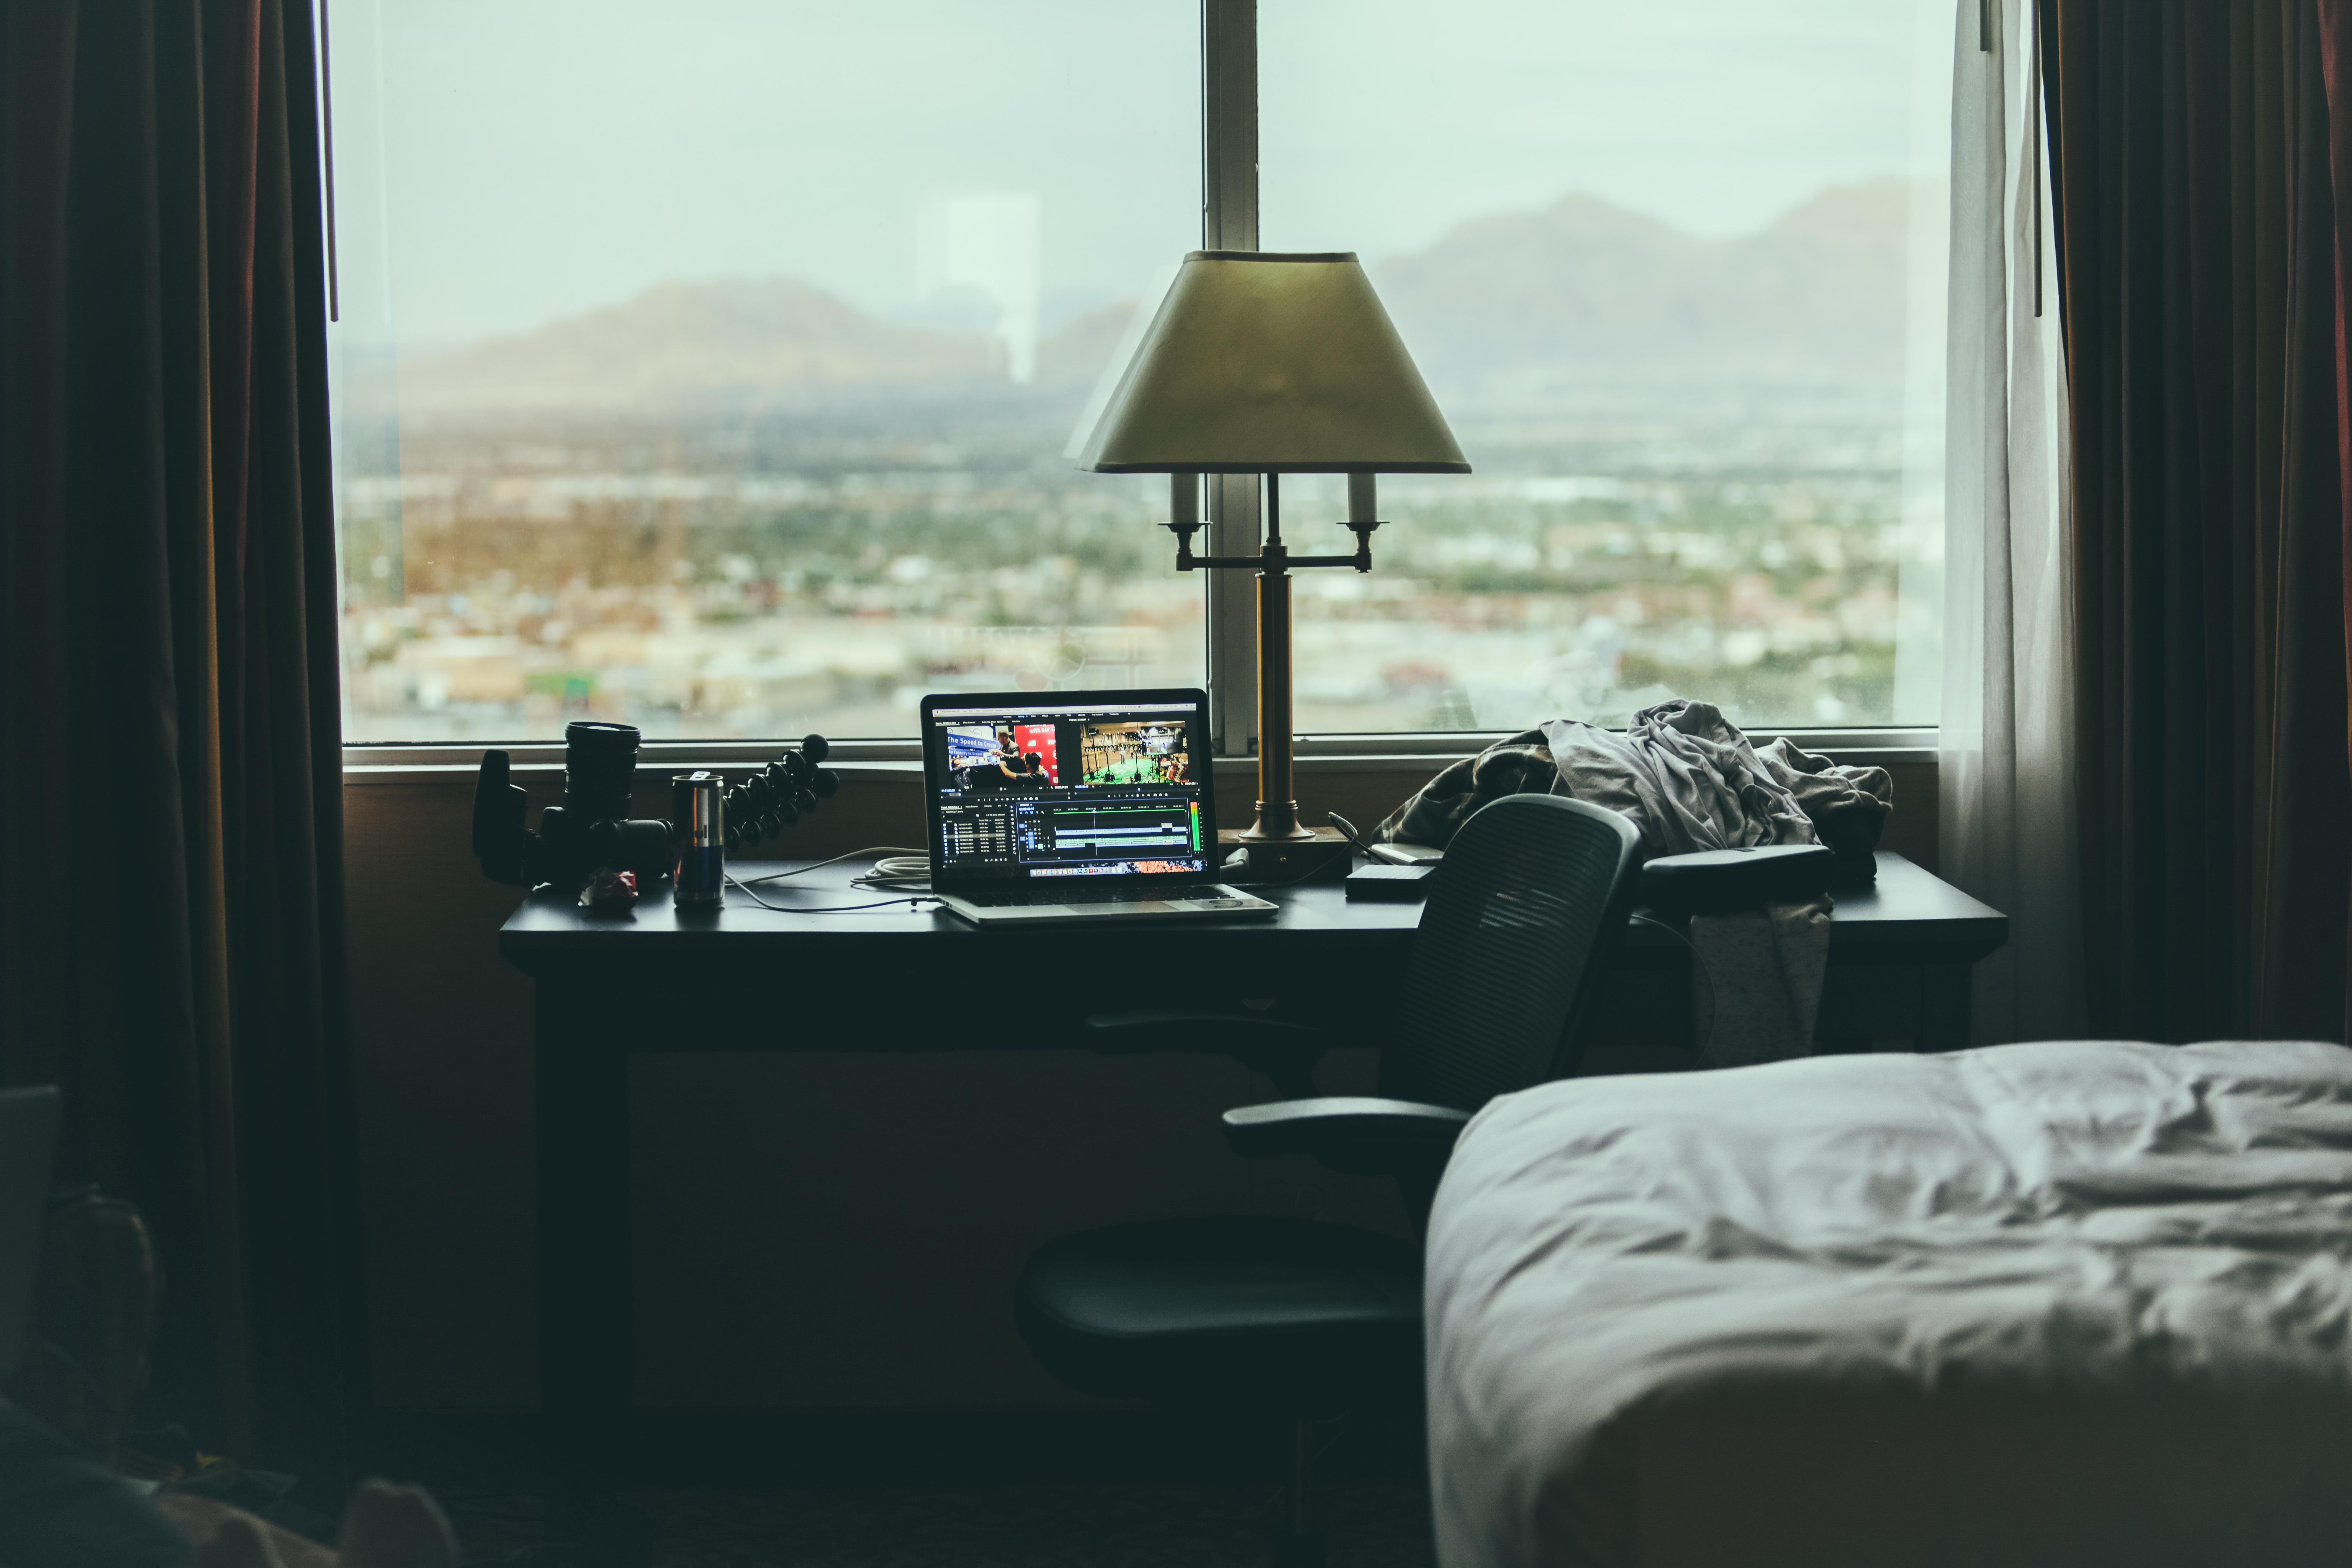
table, house, window, home, living room, black, furniture, room, lighting, interior design, design, image